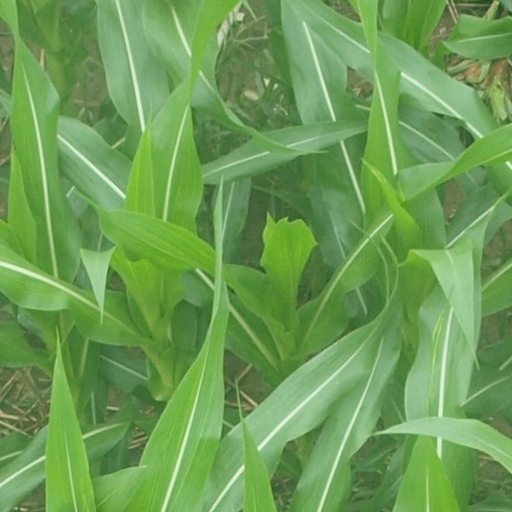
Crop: maize; corn